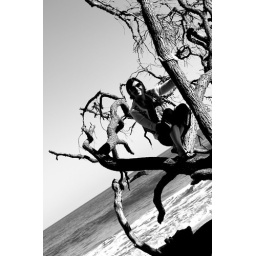
02NOV10 078_me on a tree in the ocean